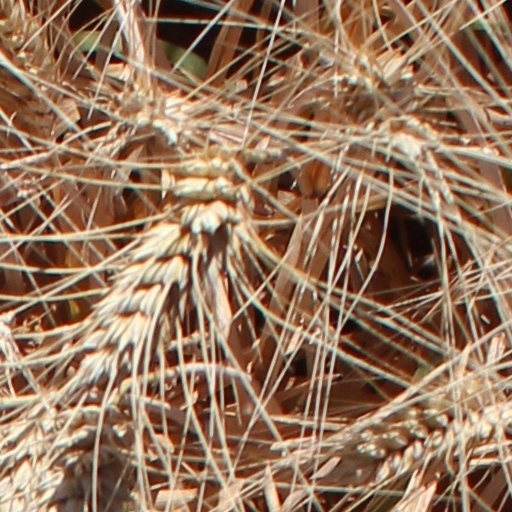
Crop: wheat